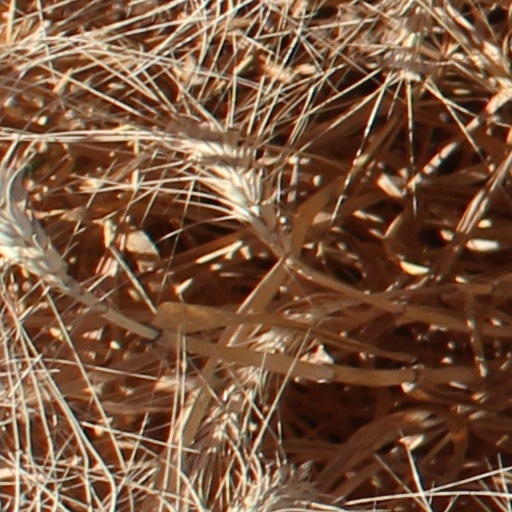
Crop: wheat